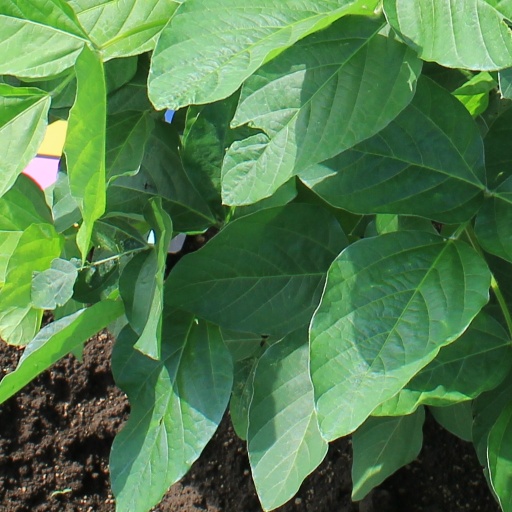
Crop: soybean